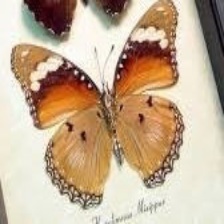
Species: DANAID EGGFLY
Butterfly family (ImageNet category): monarch